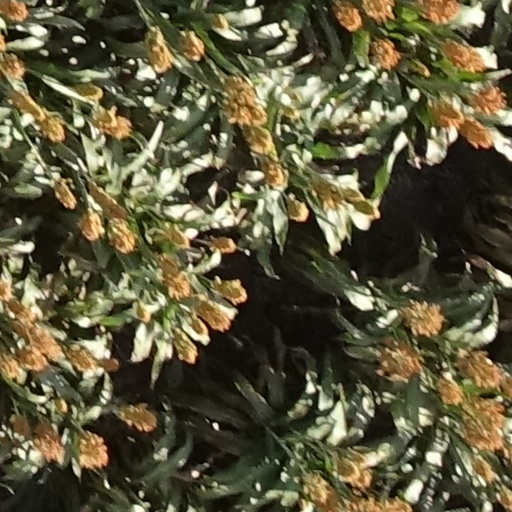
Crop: sorghum